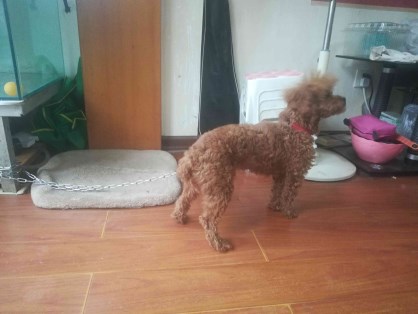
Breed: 7449-n000128-teddy